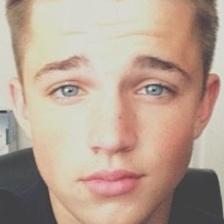
Label: faces